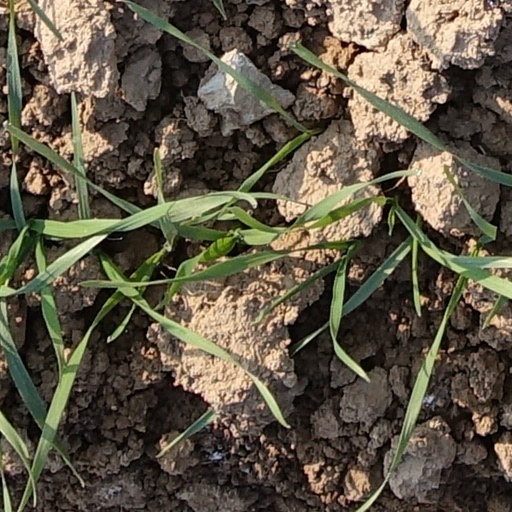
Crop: wheat